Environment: real
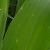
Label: fall_armyworm